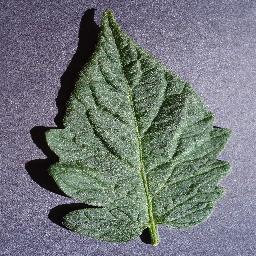
Label: Tomato___healthy